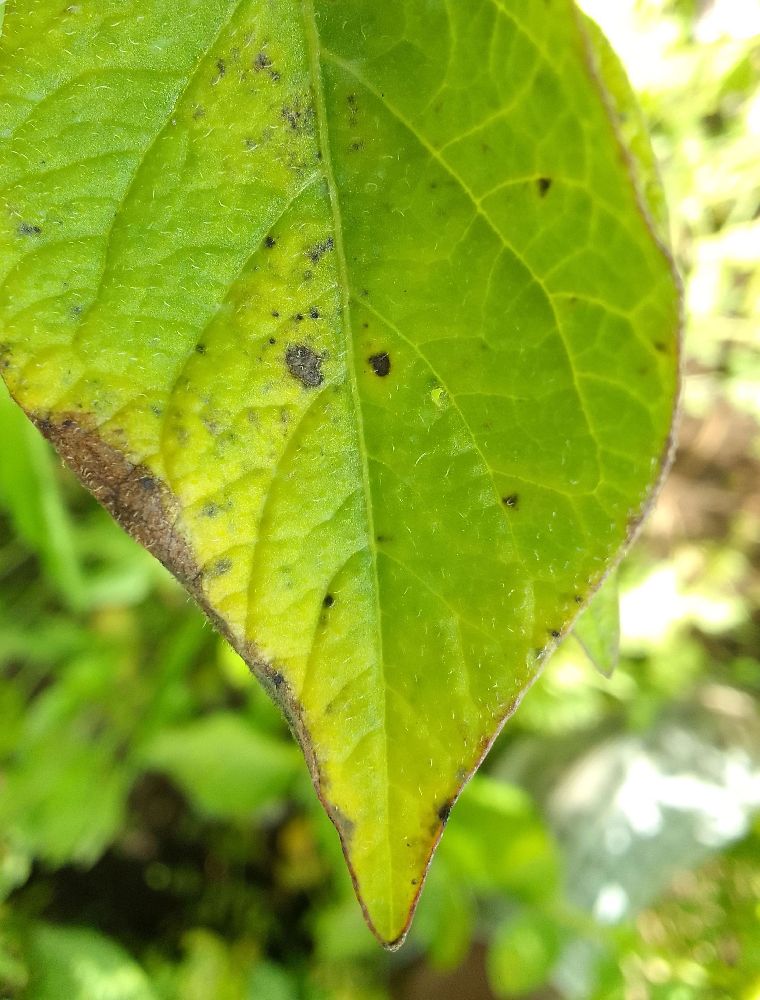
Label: Early blight